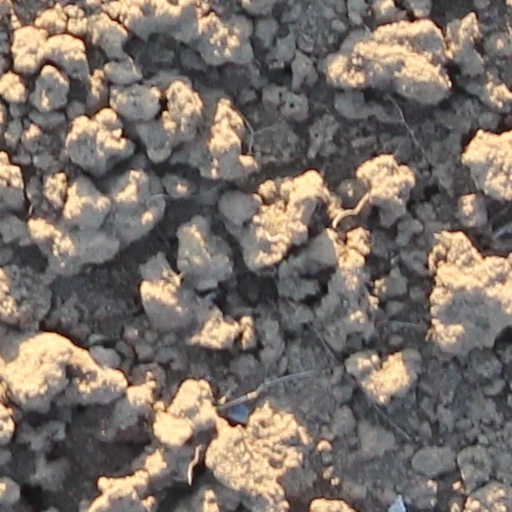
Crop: wheat